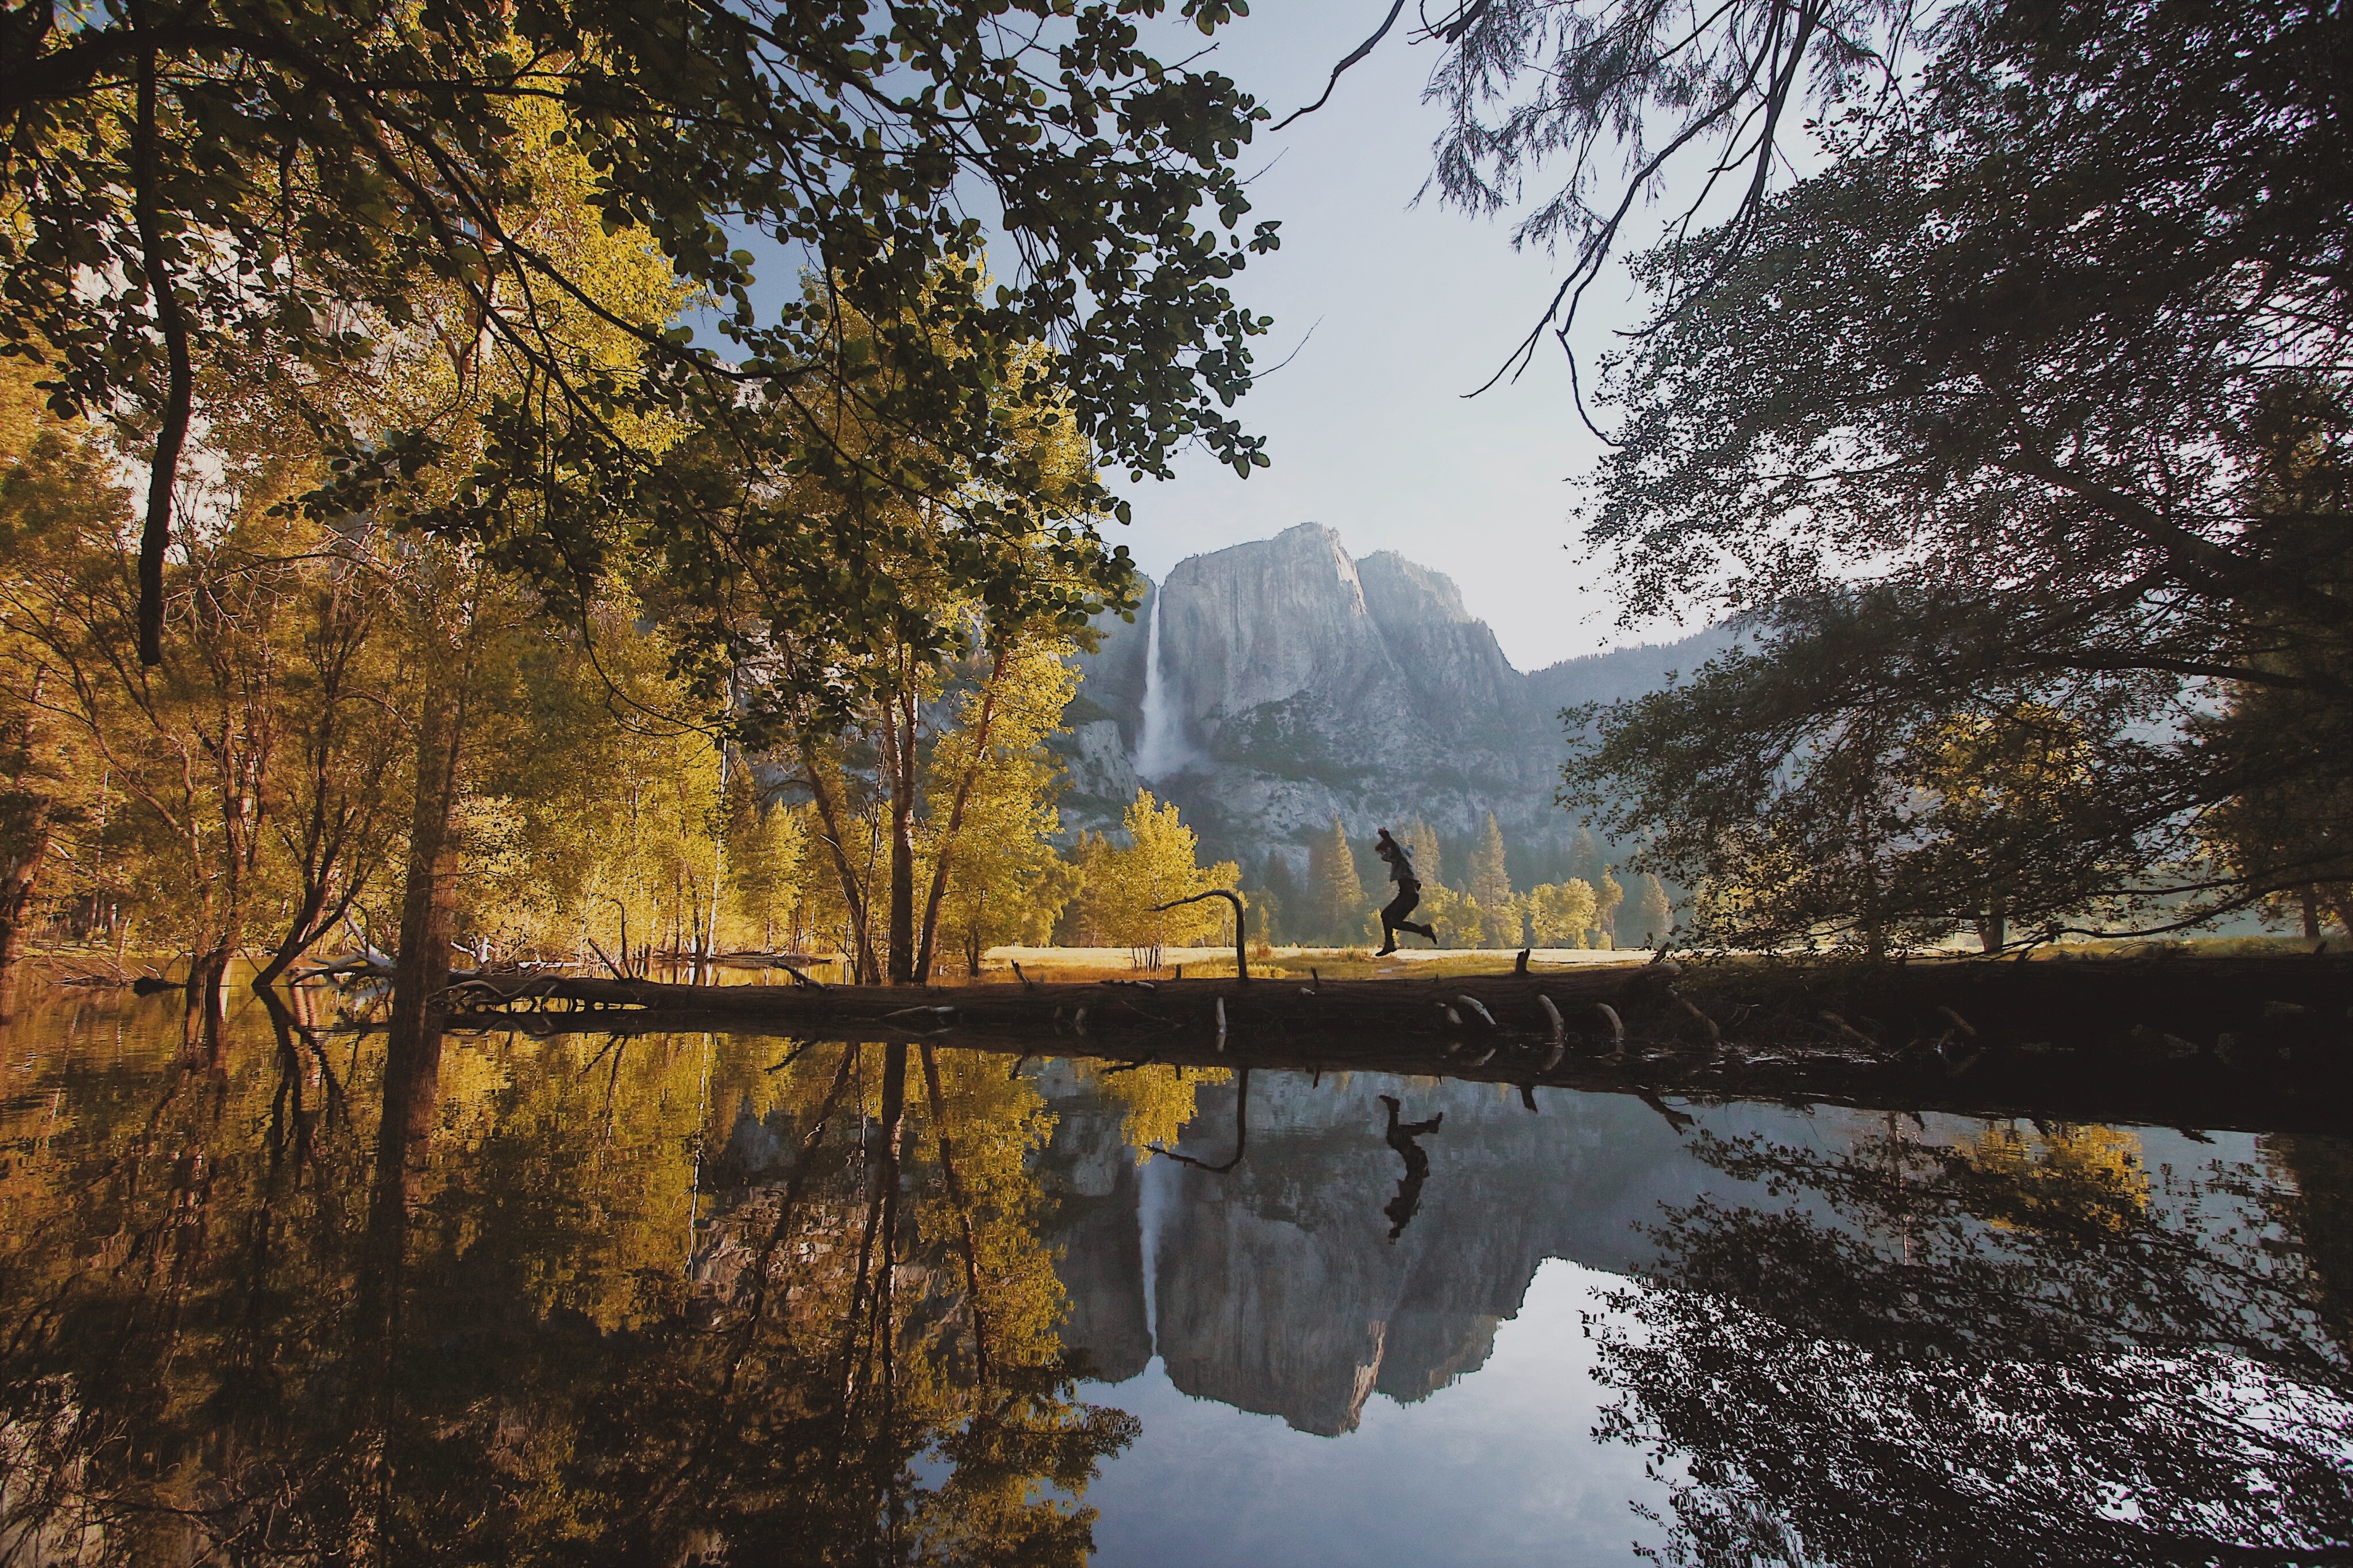
landscape, tree, water, nature, forest, wilderness, branch, mountain, winter, plant, sky, sunlight, morning, leaf, lake, river, pond, evening, reflection, autumn, national park, bank, cool image, wetland, woodland, cool photo, loch, watercourse, state park, bayou